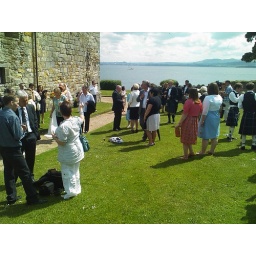
This is where the baldies got burnt, standing outside Inchcombe Abbey with glasses of champers in gorgeous weather